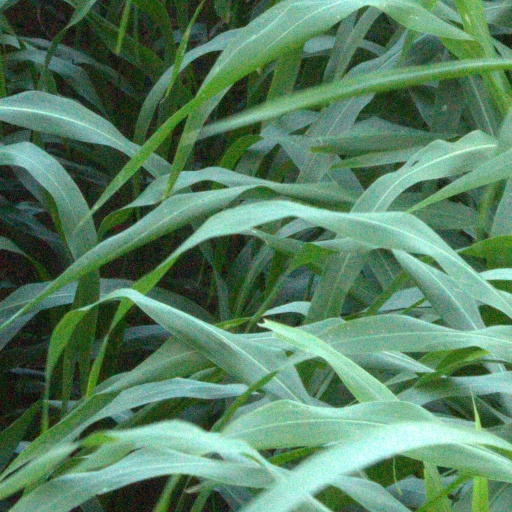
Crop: sorghum